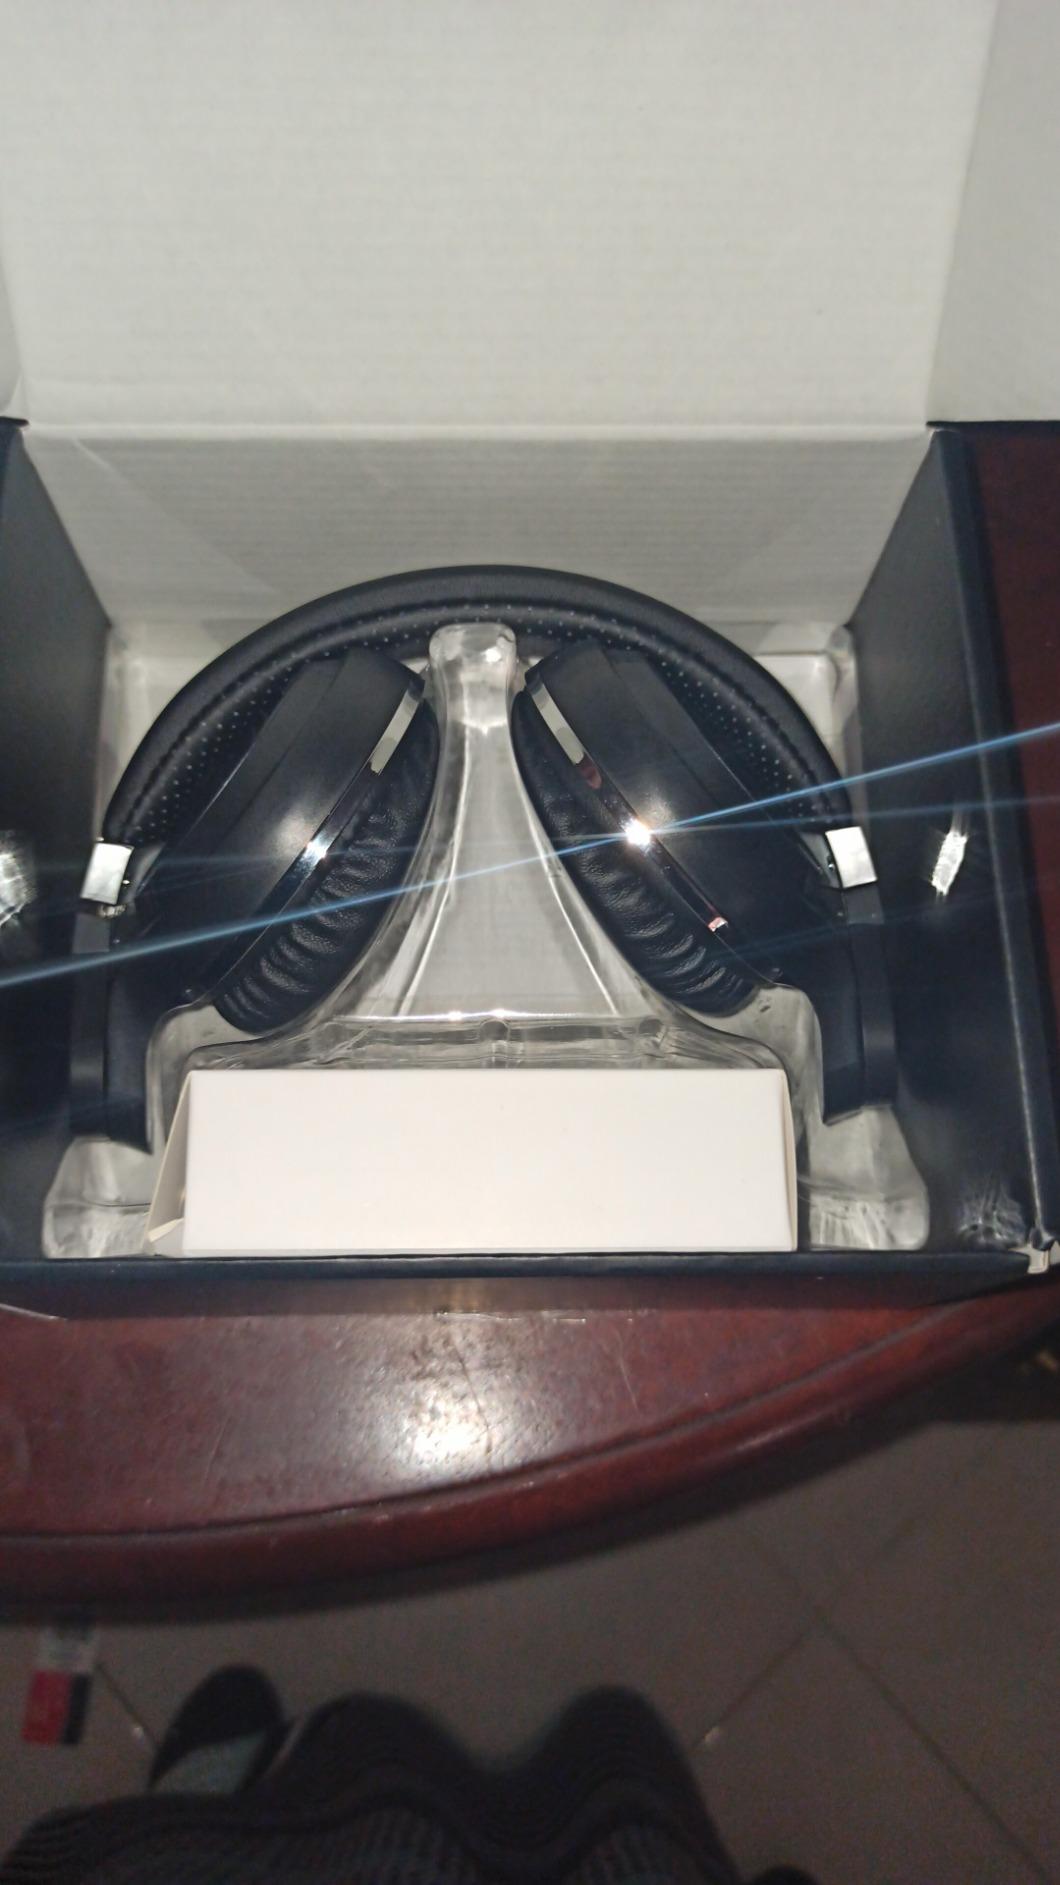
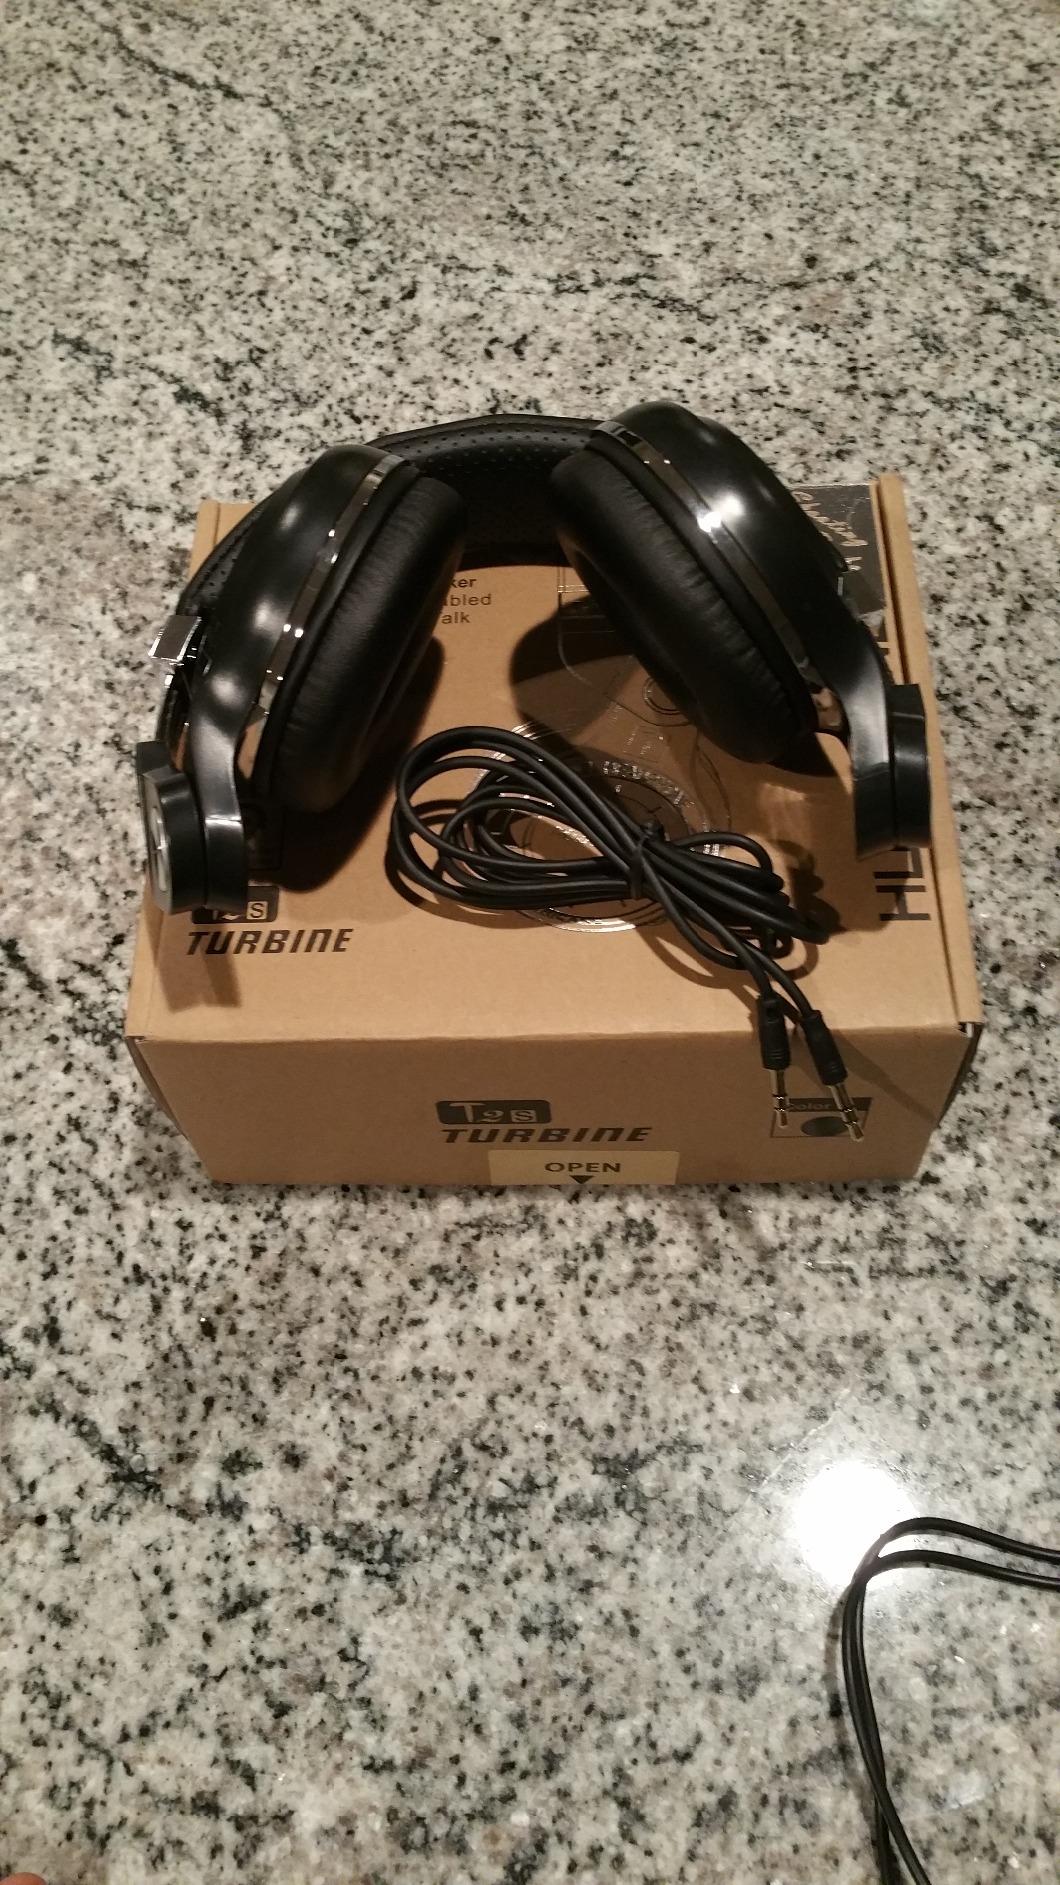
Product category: headphones
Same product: yes